Buffalo Bulls football

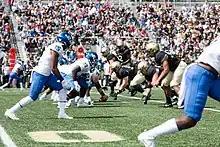
Buffalo lines up on offense before a snap during a 2017 game against Army

In 1999 UB joined the Mid-American Conference in Division I-A (Football Bowl Subdivision) football. They retained their head coach from their I-AA seasons, Craig Cirbus. After a few years of dismal results, the team hired Jim Hofher, a former head coach at Division I-AA Cornell University to be the head coach. However, Hofher's teams were marked by poor discipline and lack of effort, and won only eight games during his five seasons at UB. Buffalo won only 10 games and lost 69 during this seven-year period, the second-worst record in the Football Bowl Subdivision during that time. A 2002 win on the road over Rutgers was their only win against a BCS team until 2013.